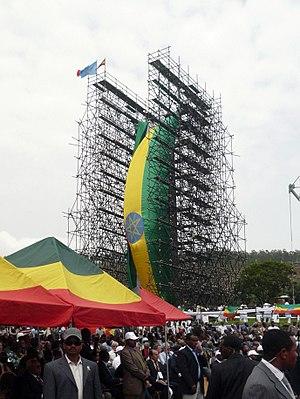
Cérémonie d'inauguration à Axoum pour la ré-installation de l'obélisque Español: Axum 日本語: アクスム 中文: 阿克苏姆考古遗址